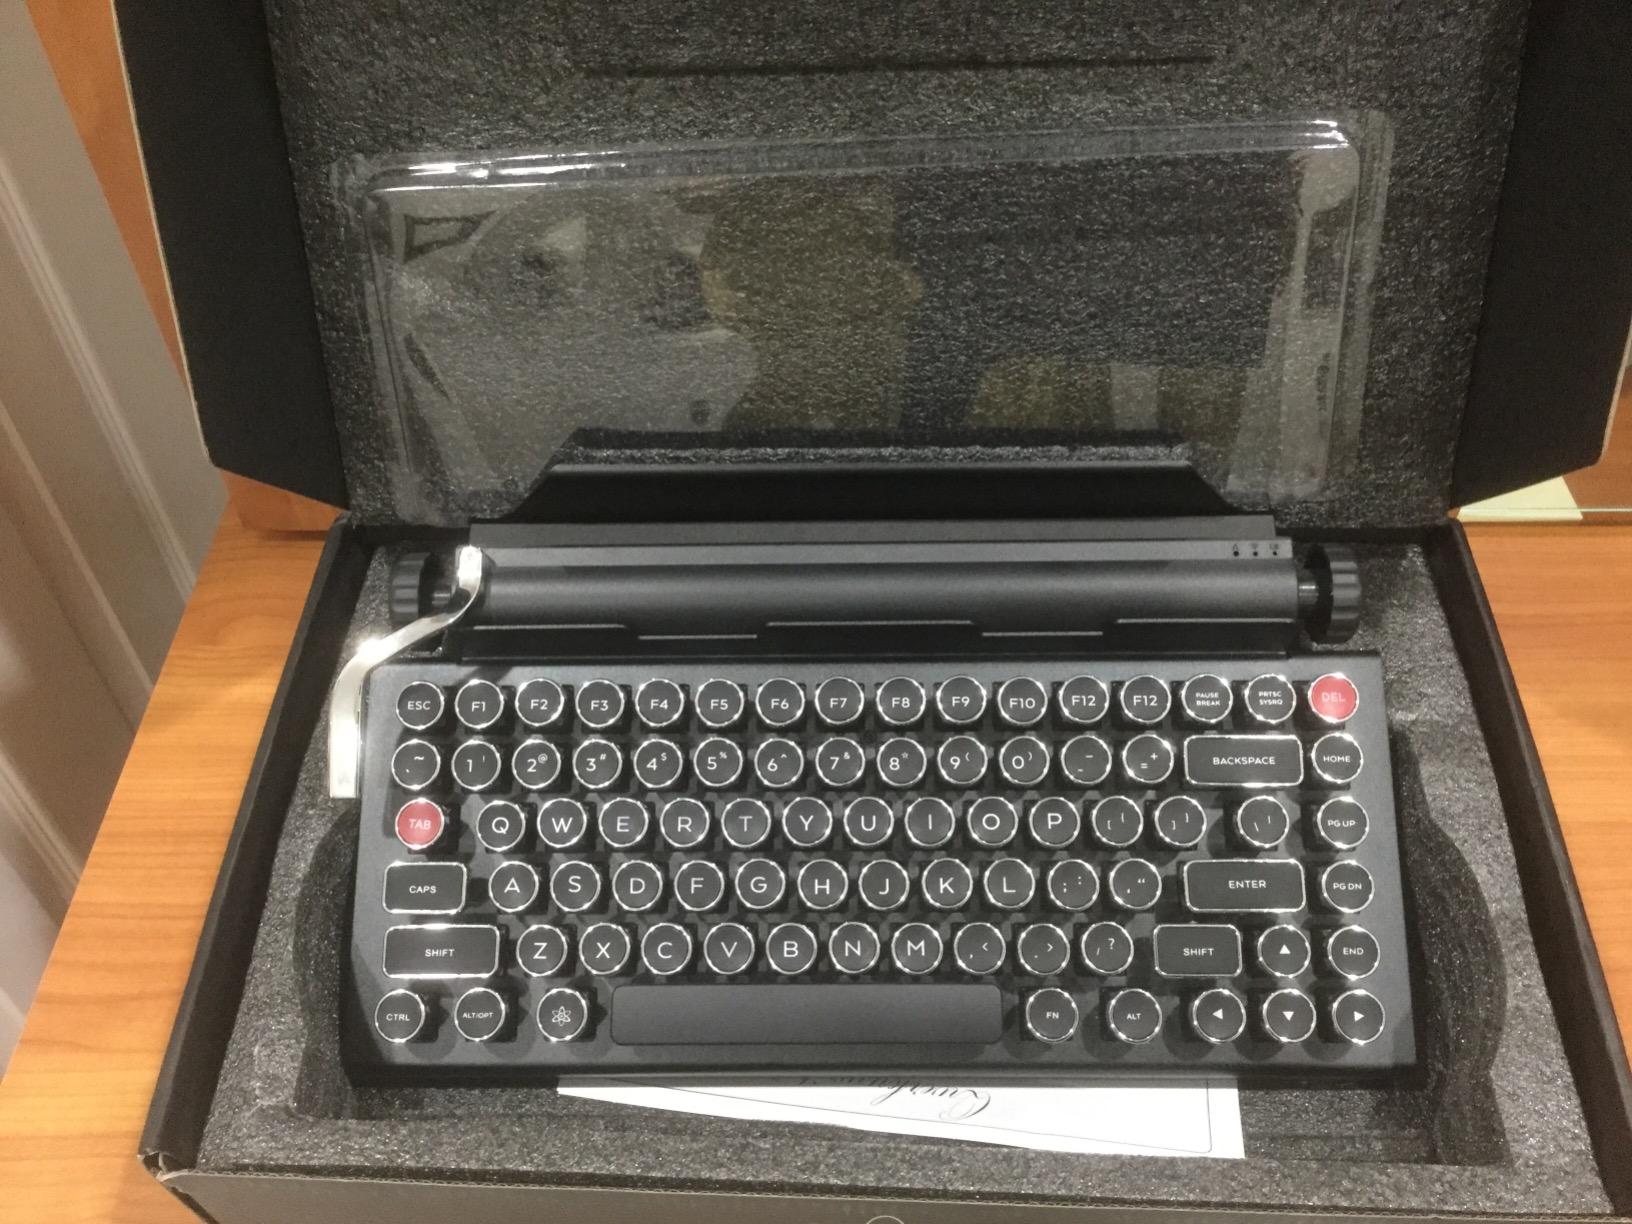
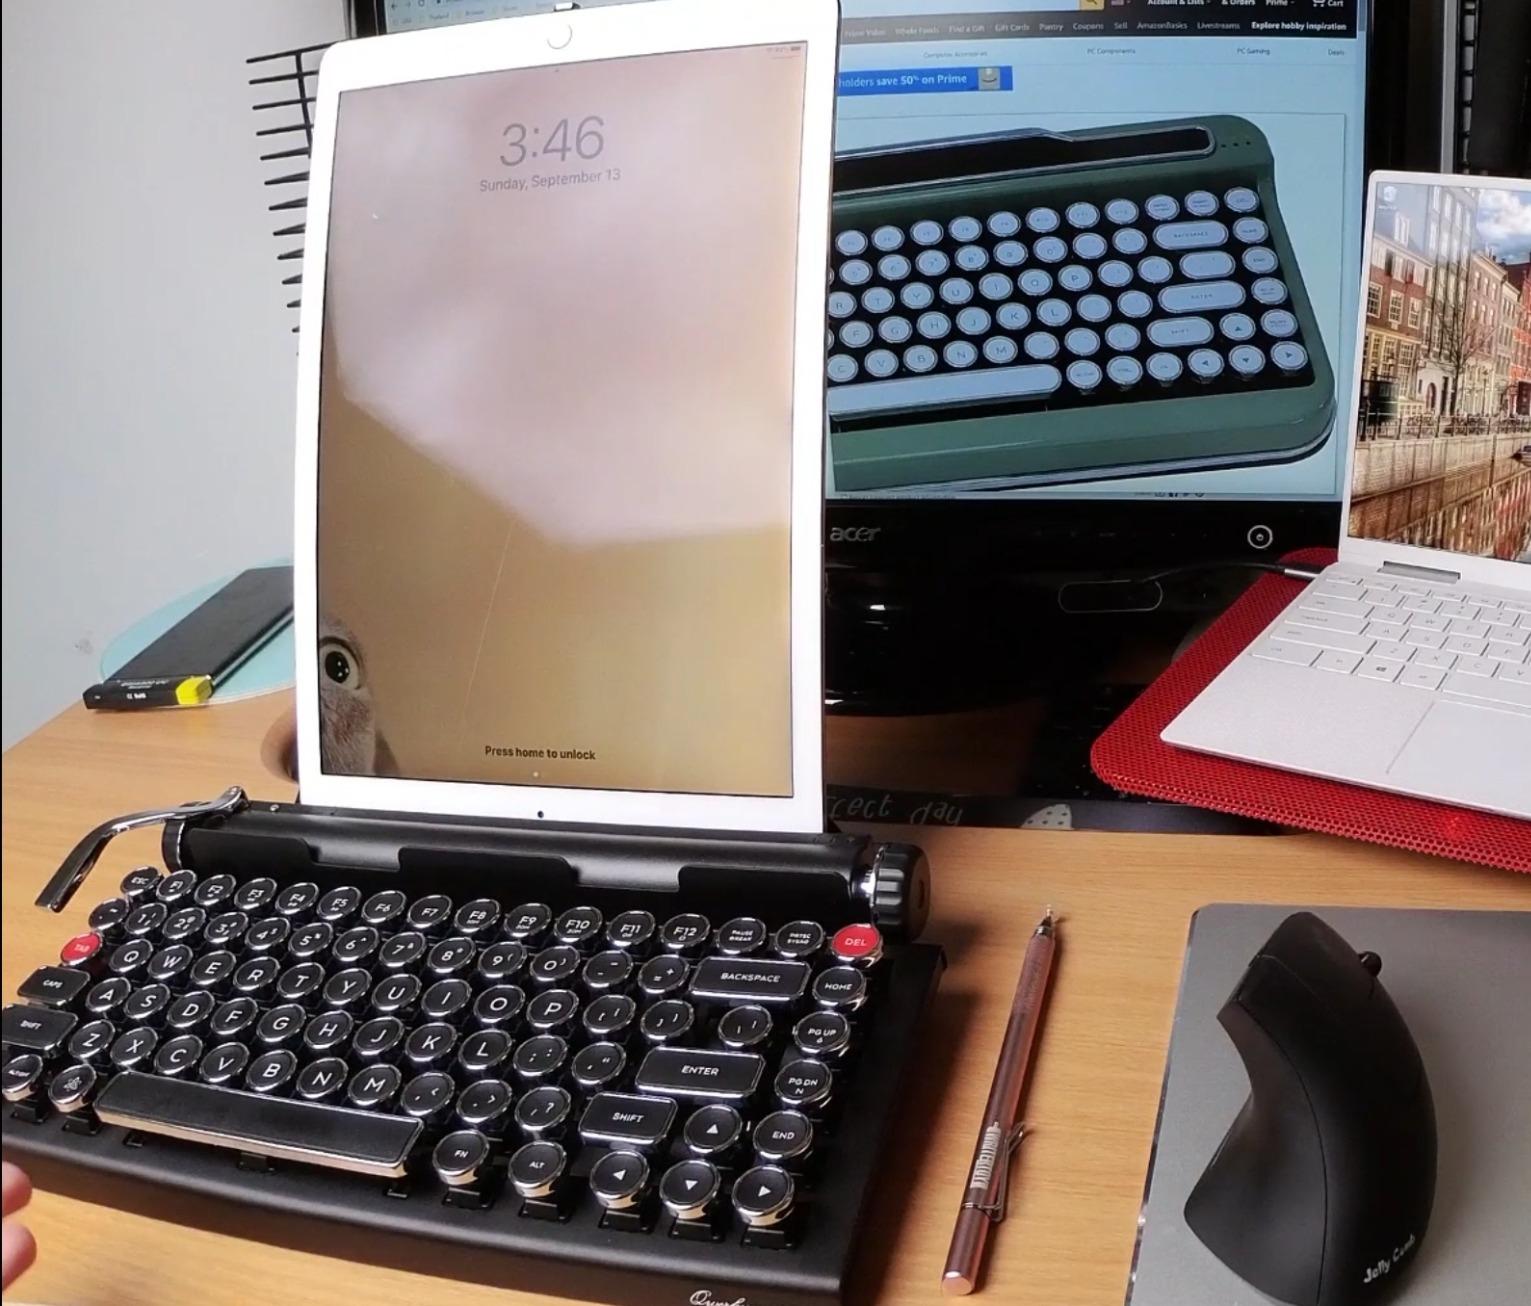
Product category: keyboard
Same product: yes